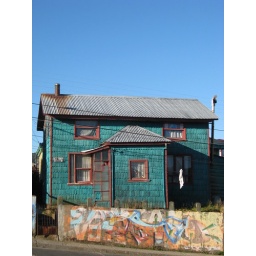
A typical Chilotan house covered in wooden shingles